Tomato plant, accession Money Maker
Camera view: bottom (45 deg); turntable rotation: 180 degrees
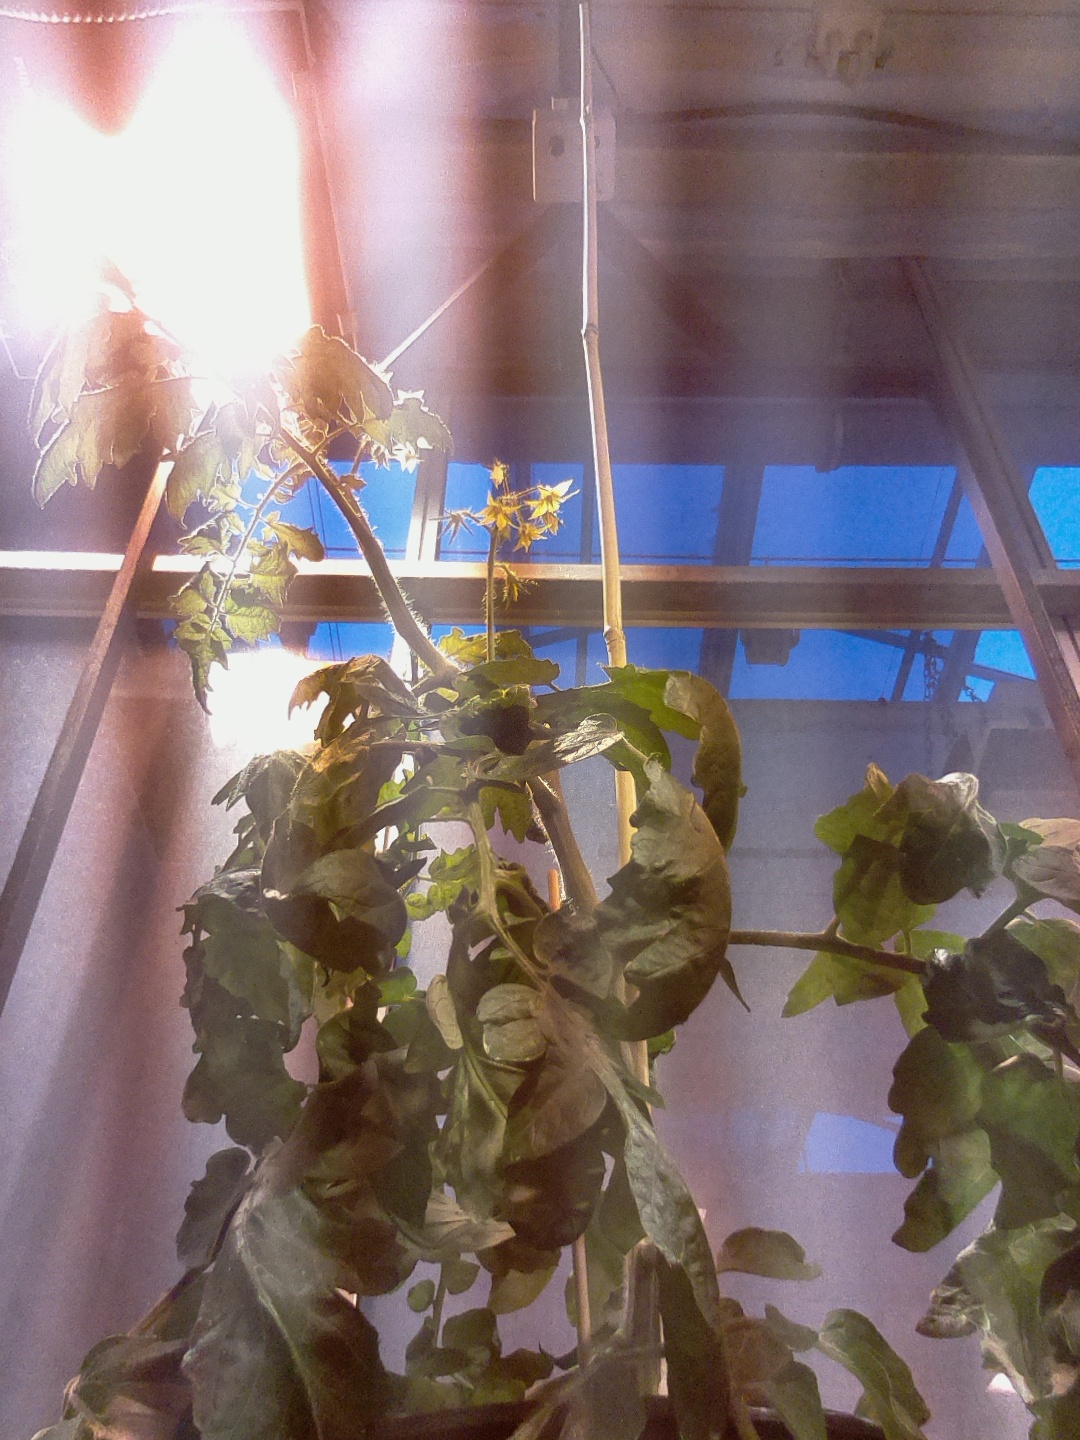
BBCH growth stage 68: Full flowering, 80%-90% of flowers open, more petals falling